Ministry of Defense (Uzbekistan)

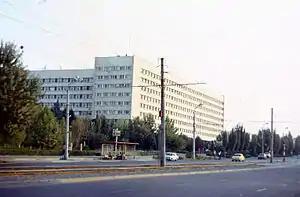
Staff building of the TurkVO in 1977

The ministry was created as one of the first military departments established in the former Soviet Union, being established 1 day after the founding of the (one day after the creation of the Ministry of Defense of Azerbaijan. On September 6, 1991, the newly elected president Islam Karimov signed a decree establishing the Ministry of Defense, being originally named as the main military department of the Uzbek SSR. On July 3, 1992, the department was renamed to the Ministry of Defense. The appointment of the first civilian to the ministry in the early 2000s were part of plans to "establish civilian control over military structures within the state", with the defence ministry playing a more administrative role, while army commanders took charge of military operations.